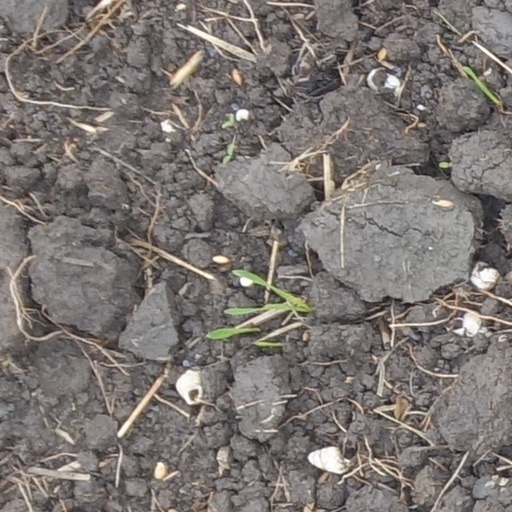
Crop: wheat